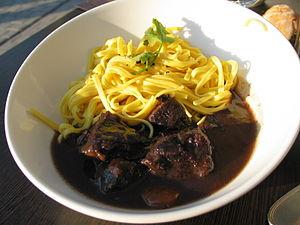
Boeuf bourguignon à base de joue de boeuf accompagné de pâtes.
Le mercurey est un vin d'appellation d'origine contrôlée (AOC) de la Bourgogne viticole. Son vignoble est situé en Saône-et-Loire, à douze kilomètres au nord-ouest de Chalon-sur-Saône et à sept kilomètres de Givry. Cette AOC s'étend sur les communes de Mercurey et de Saint-Martin-sous-Montaigu.